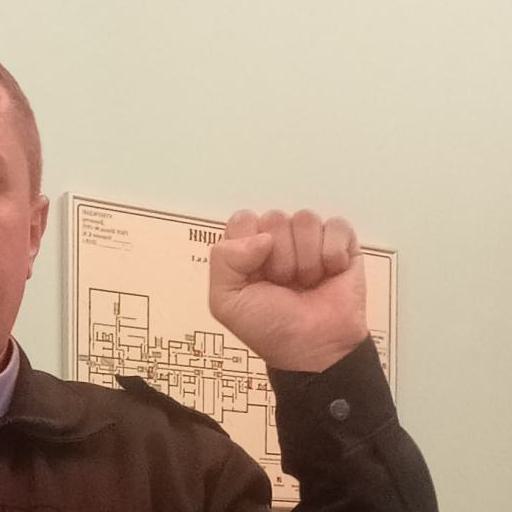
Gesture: fist